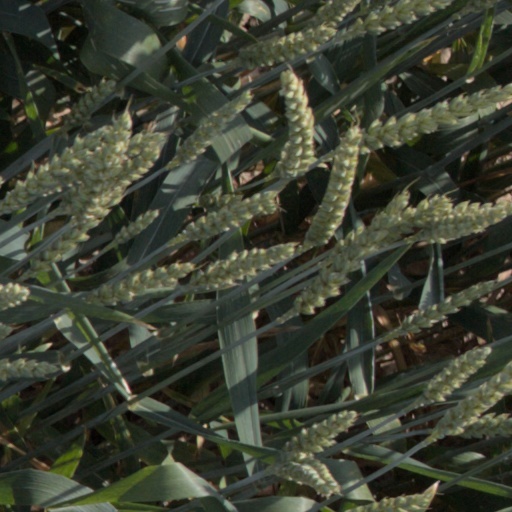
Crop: wheat